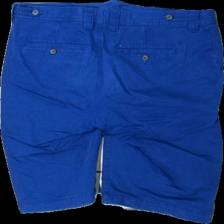
View: back
Type: Shorts
Category: Men
Brand: Hamton Republic (Kappahl)
Colors: Blue
Material: 100% cotton
Cut: Regular
Size: 34
Season: All
Price range: 50-100
Recommended usage: Reuse